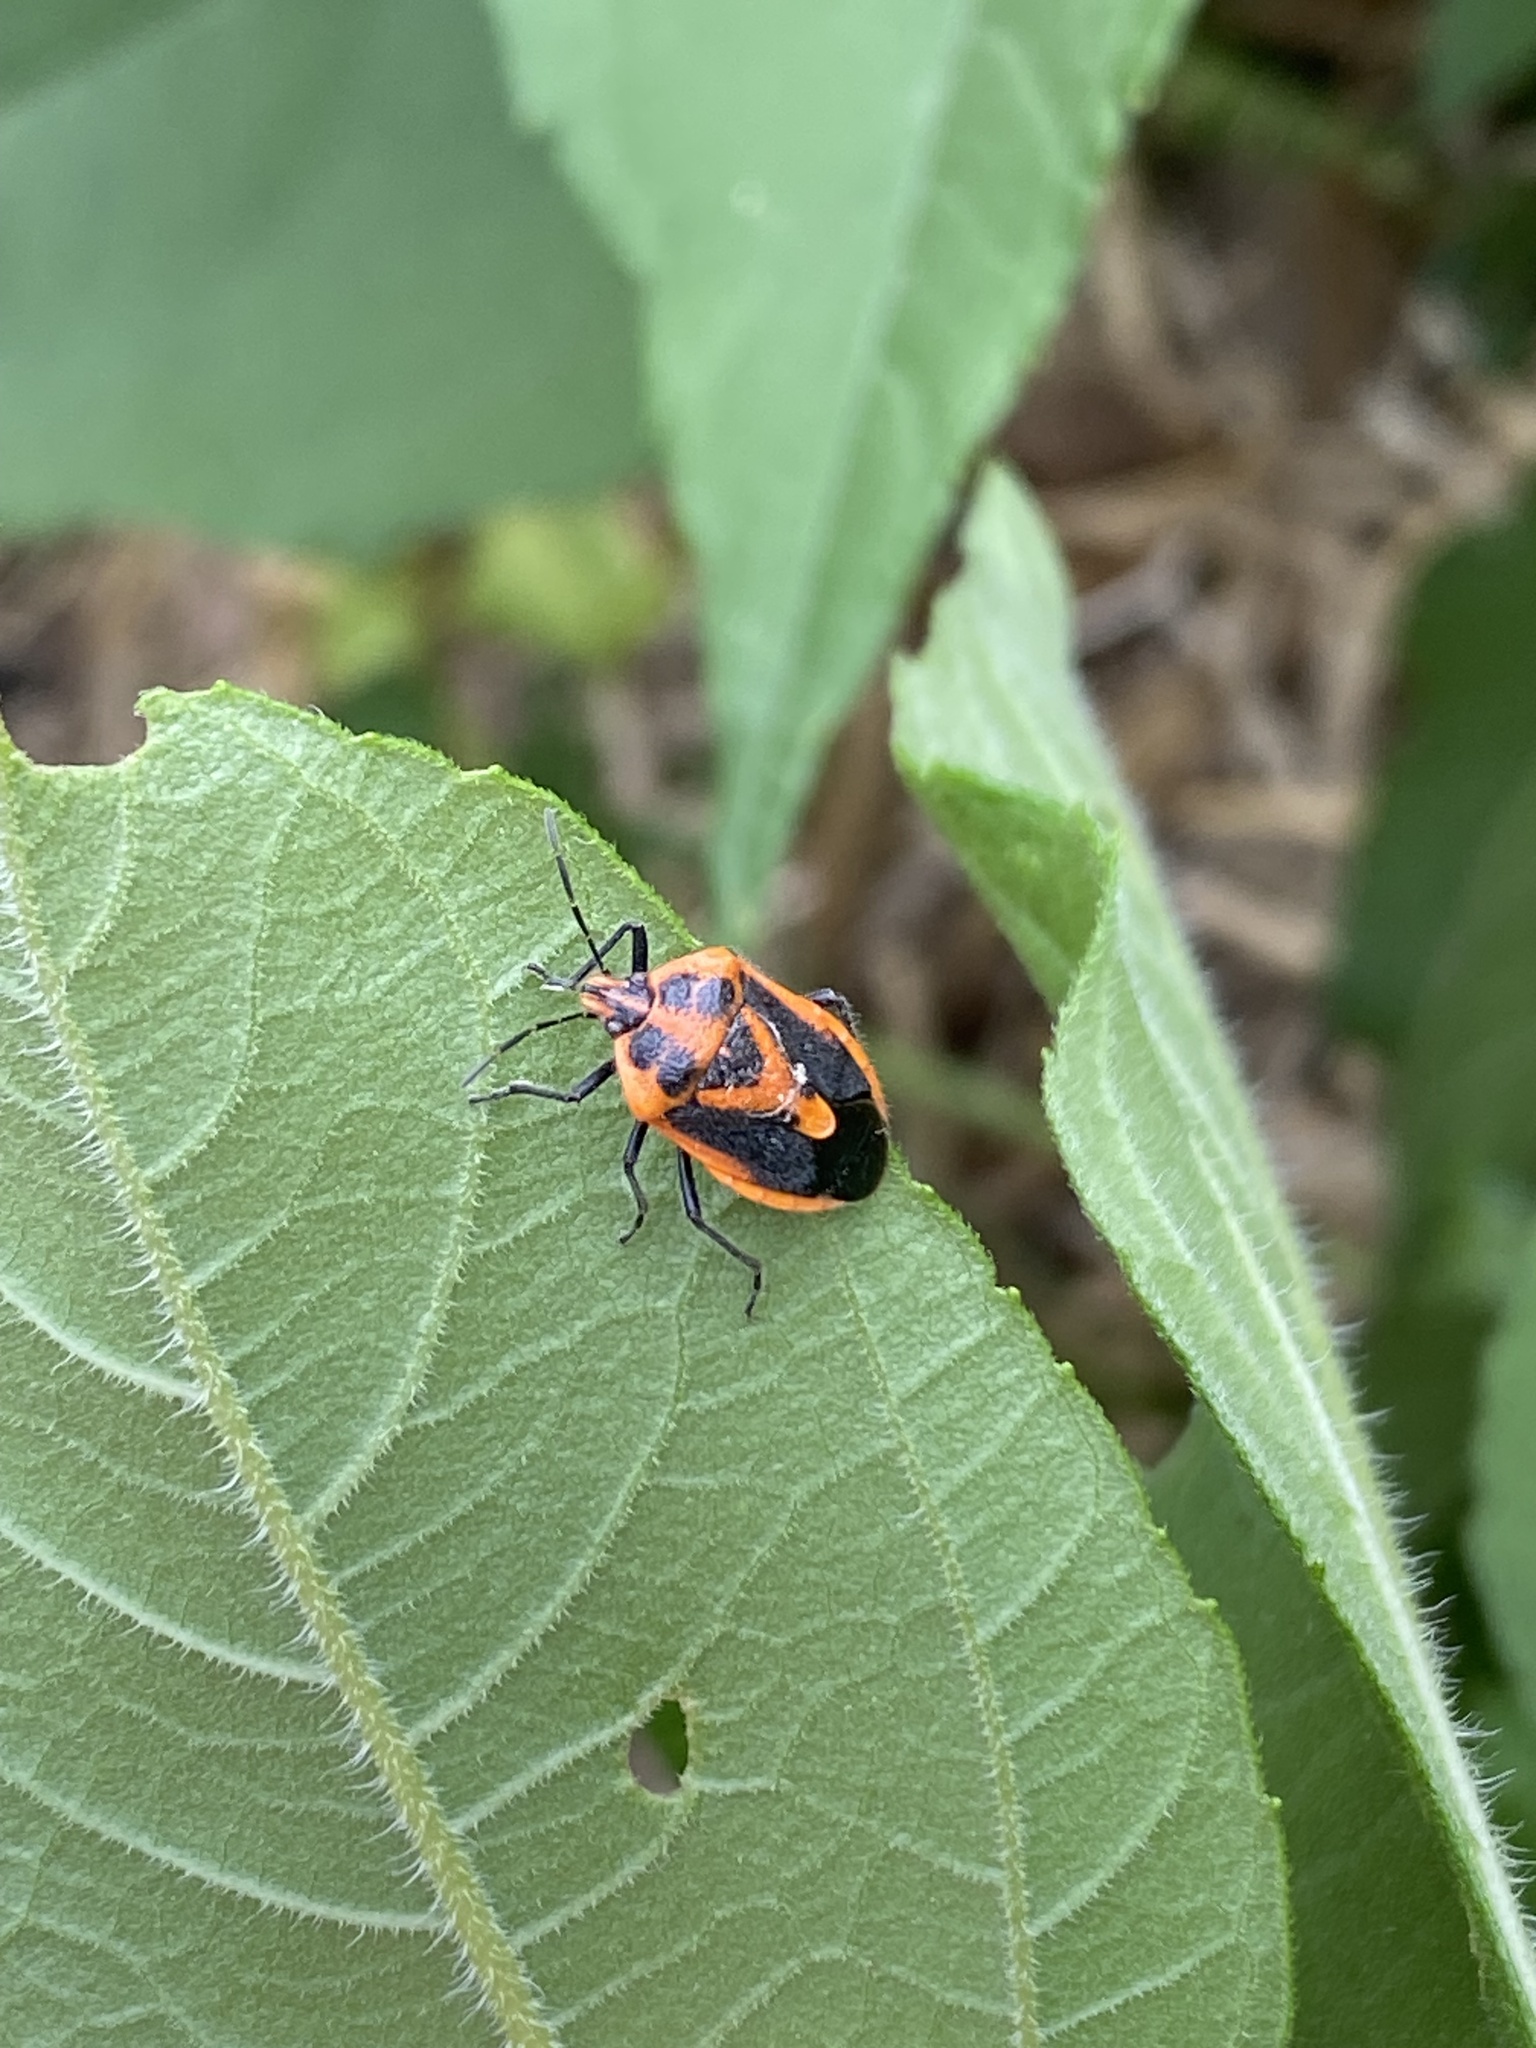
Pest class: stink_bug